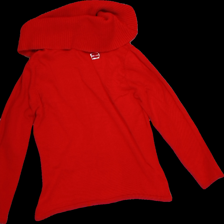
View: front
Type: Sweater
Category: Ladies
Brand: Not Applicable
Colors: Red
Material: 100%cotton
Size: XL
Trend: No trend
Stains: No
Price range: <50
Recommended usage: Reuse